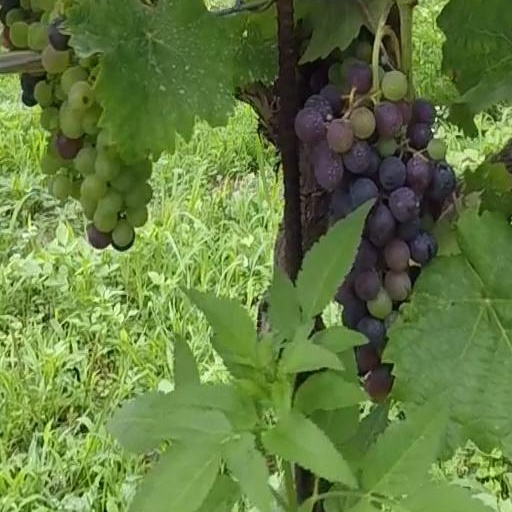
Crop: grape